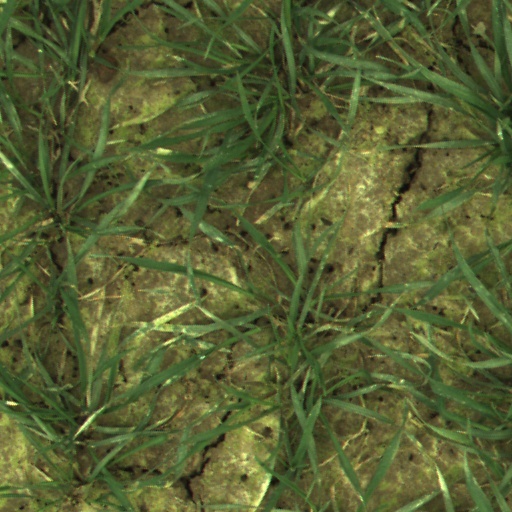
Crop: wheat